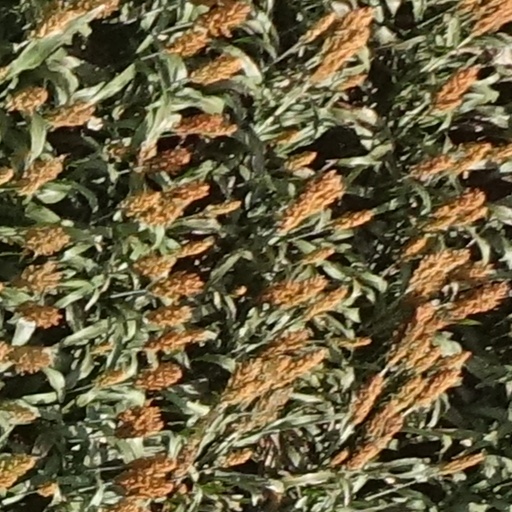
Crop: sorghum